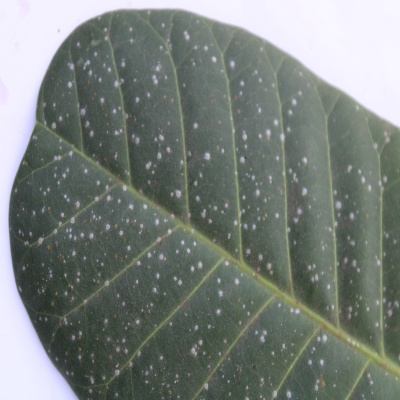
Crop: Cashew
Condition: red rust